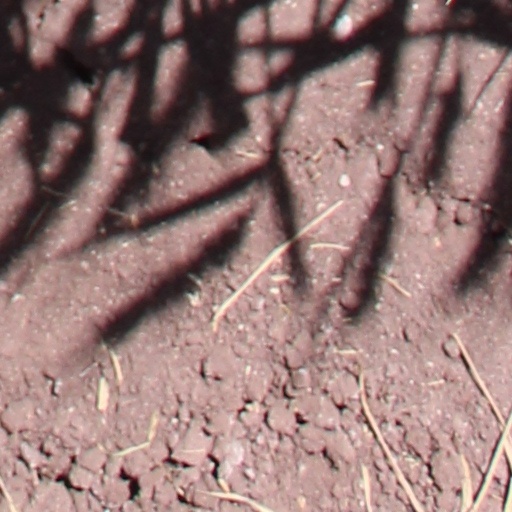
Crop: wheat